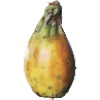
Label: cactus_fruit